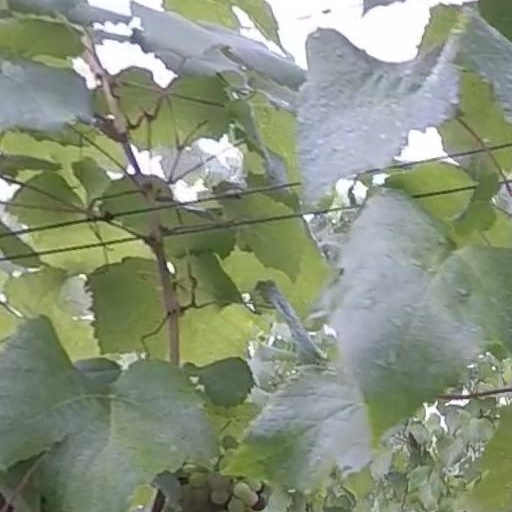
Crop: grape